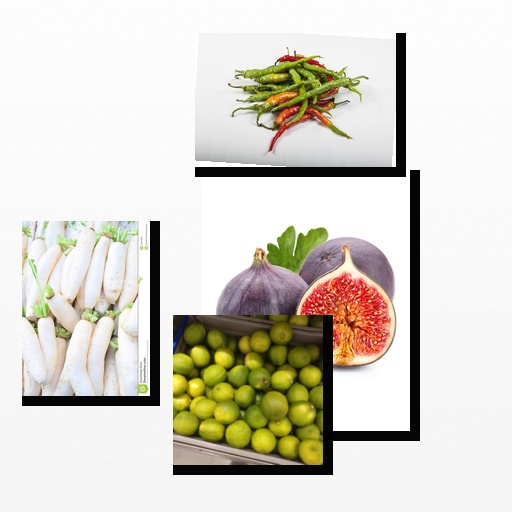
Food items: radish, lime, chili_pepper, fig